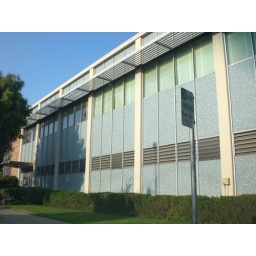
This historic late-1950's era office building stands in the town's central district, about 800 meters northeast of downtown.